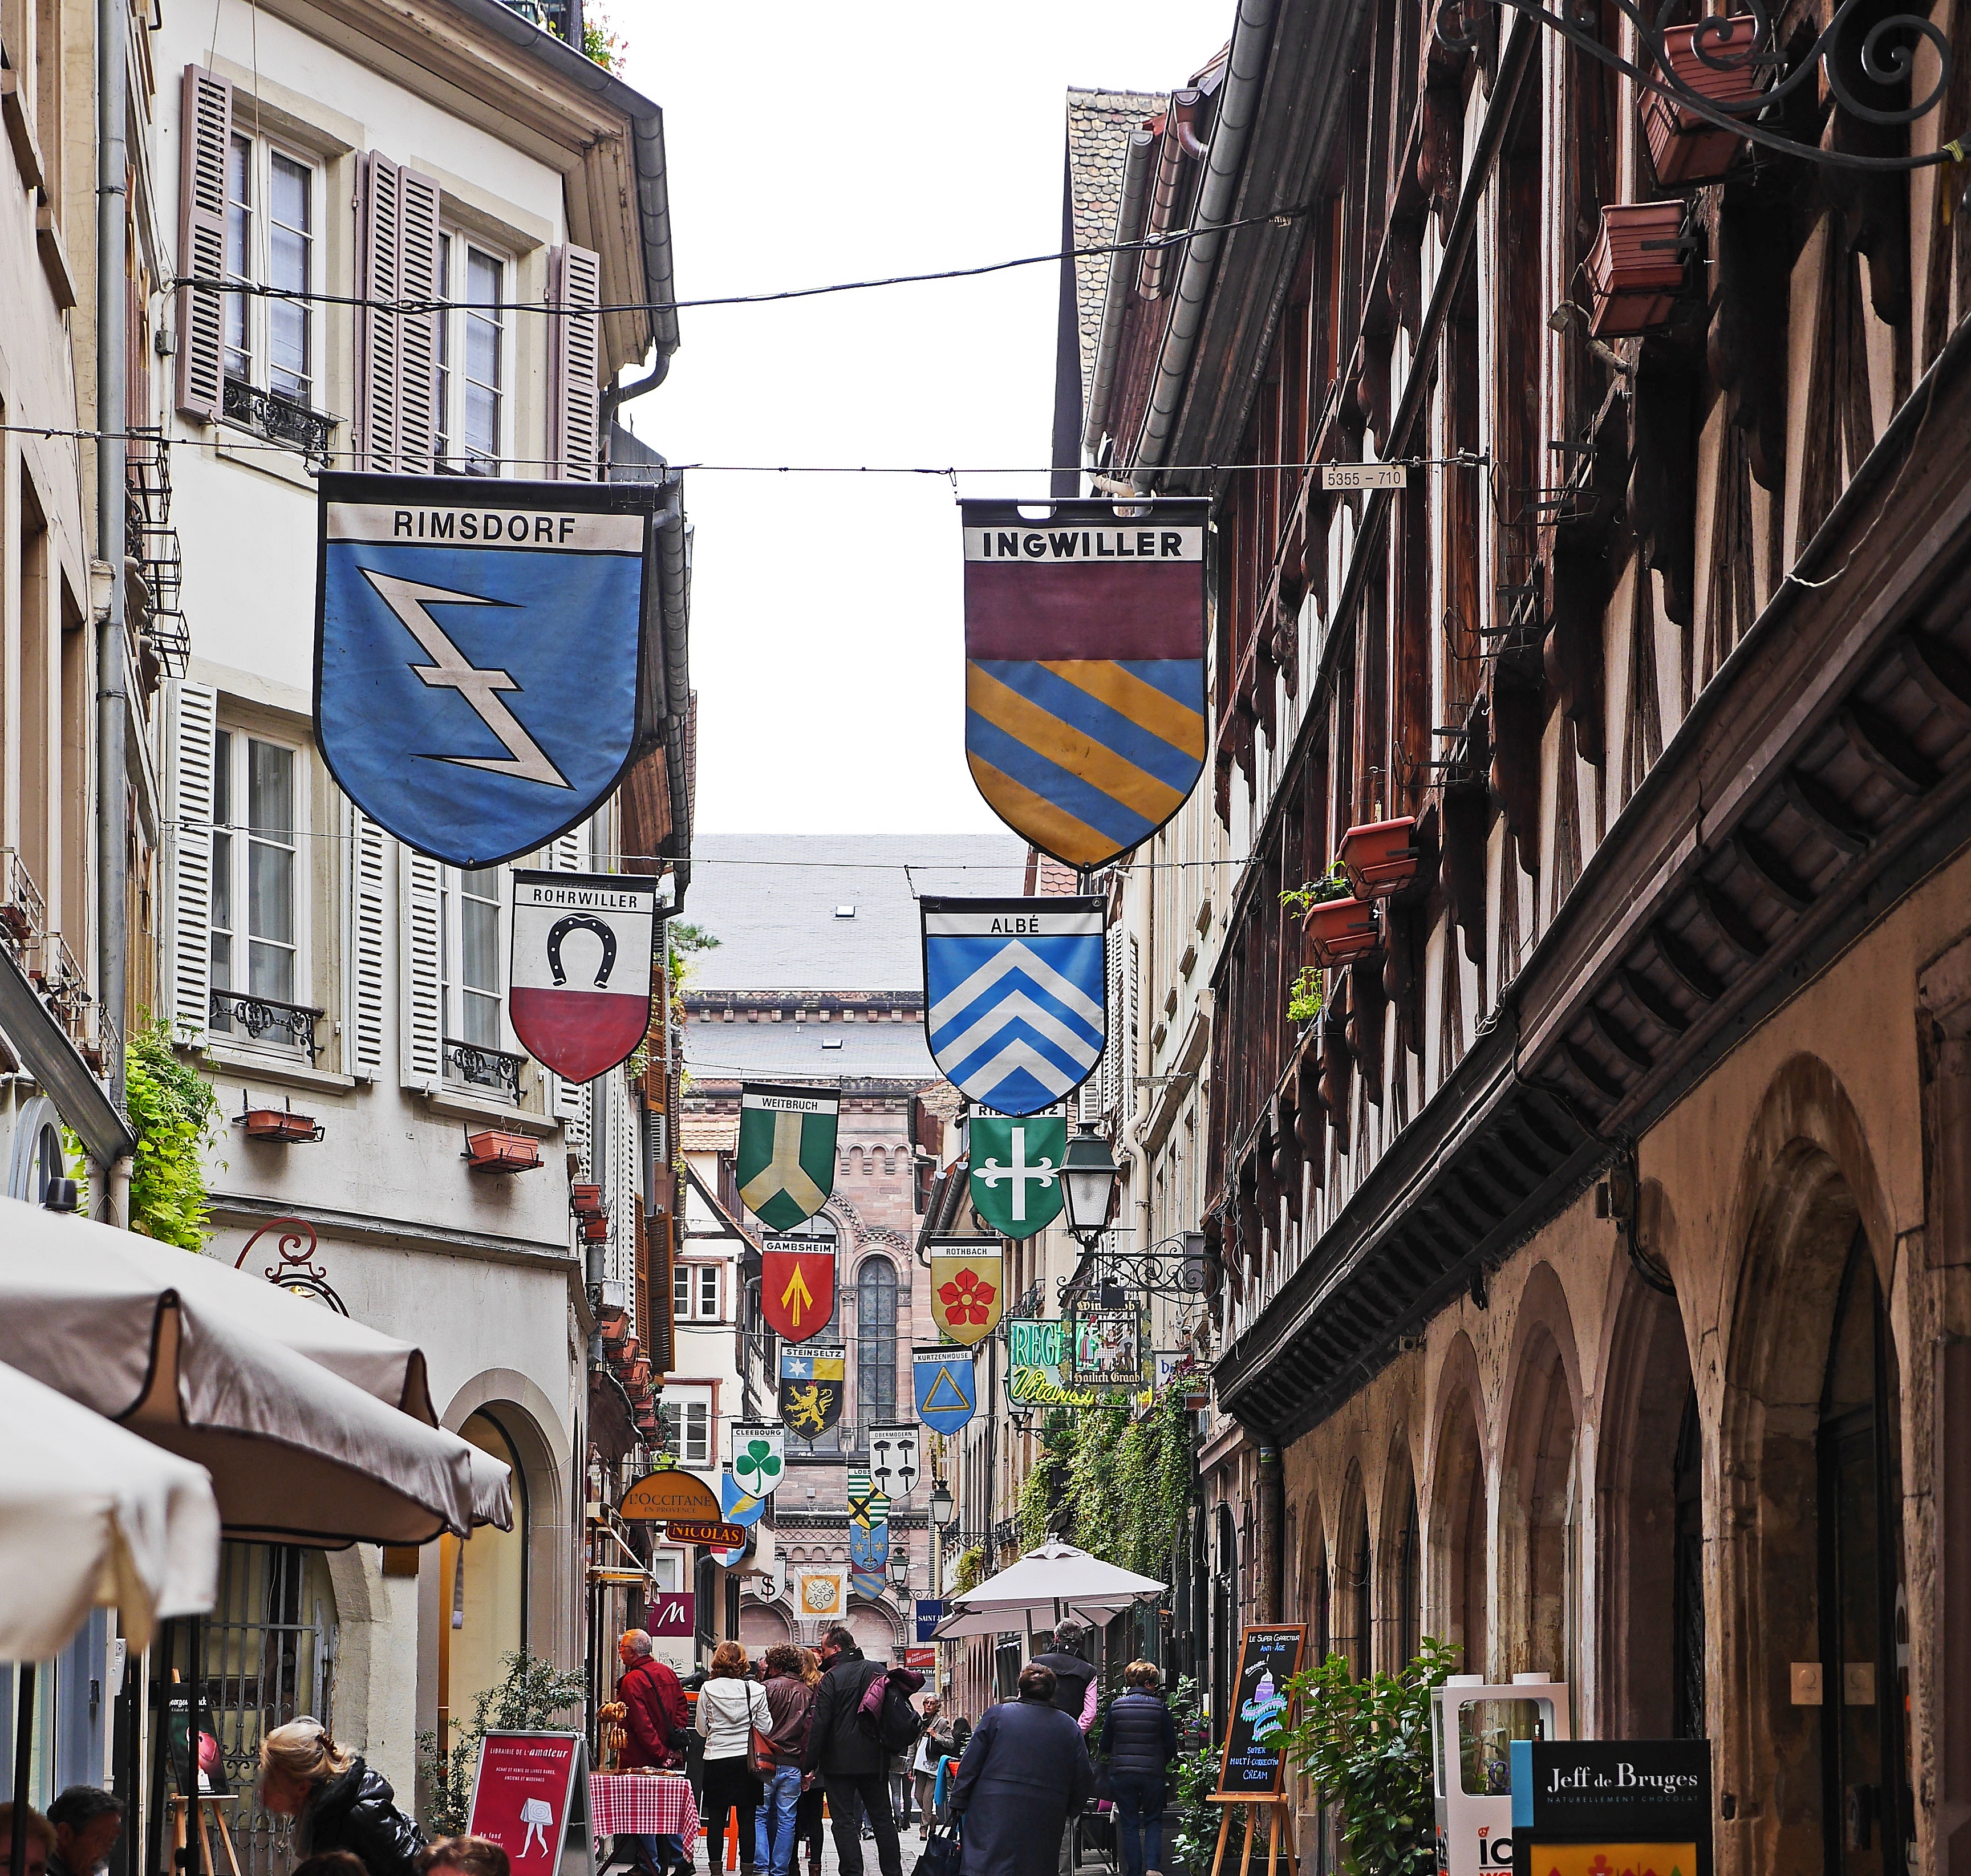
pedestrian, road, street, town, city, cityscape, downtown, pennant, facade, shopping, tourism, infrastructure, flags, strasbourg, center, local, historically, restaurants, alsace, neighbourhood, truss, cathedral square, ornately, wine alley, sort of wine, urban area, human settlement